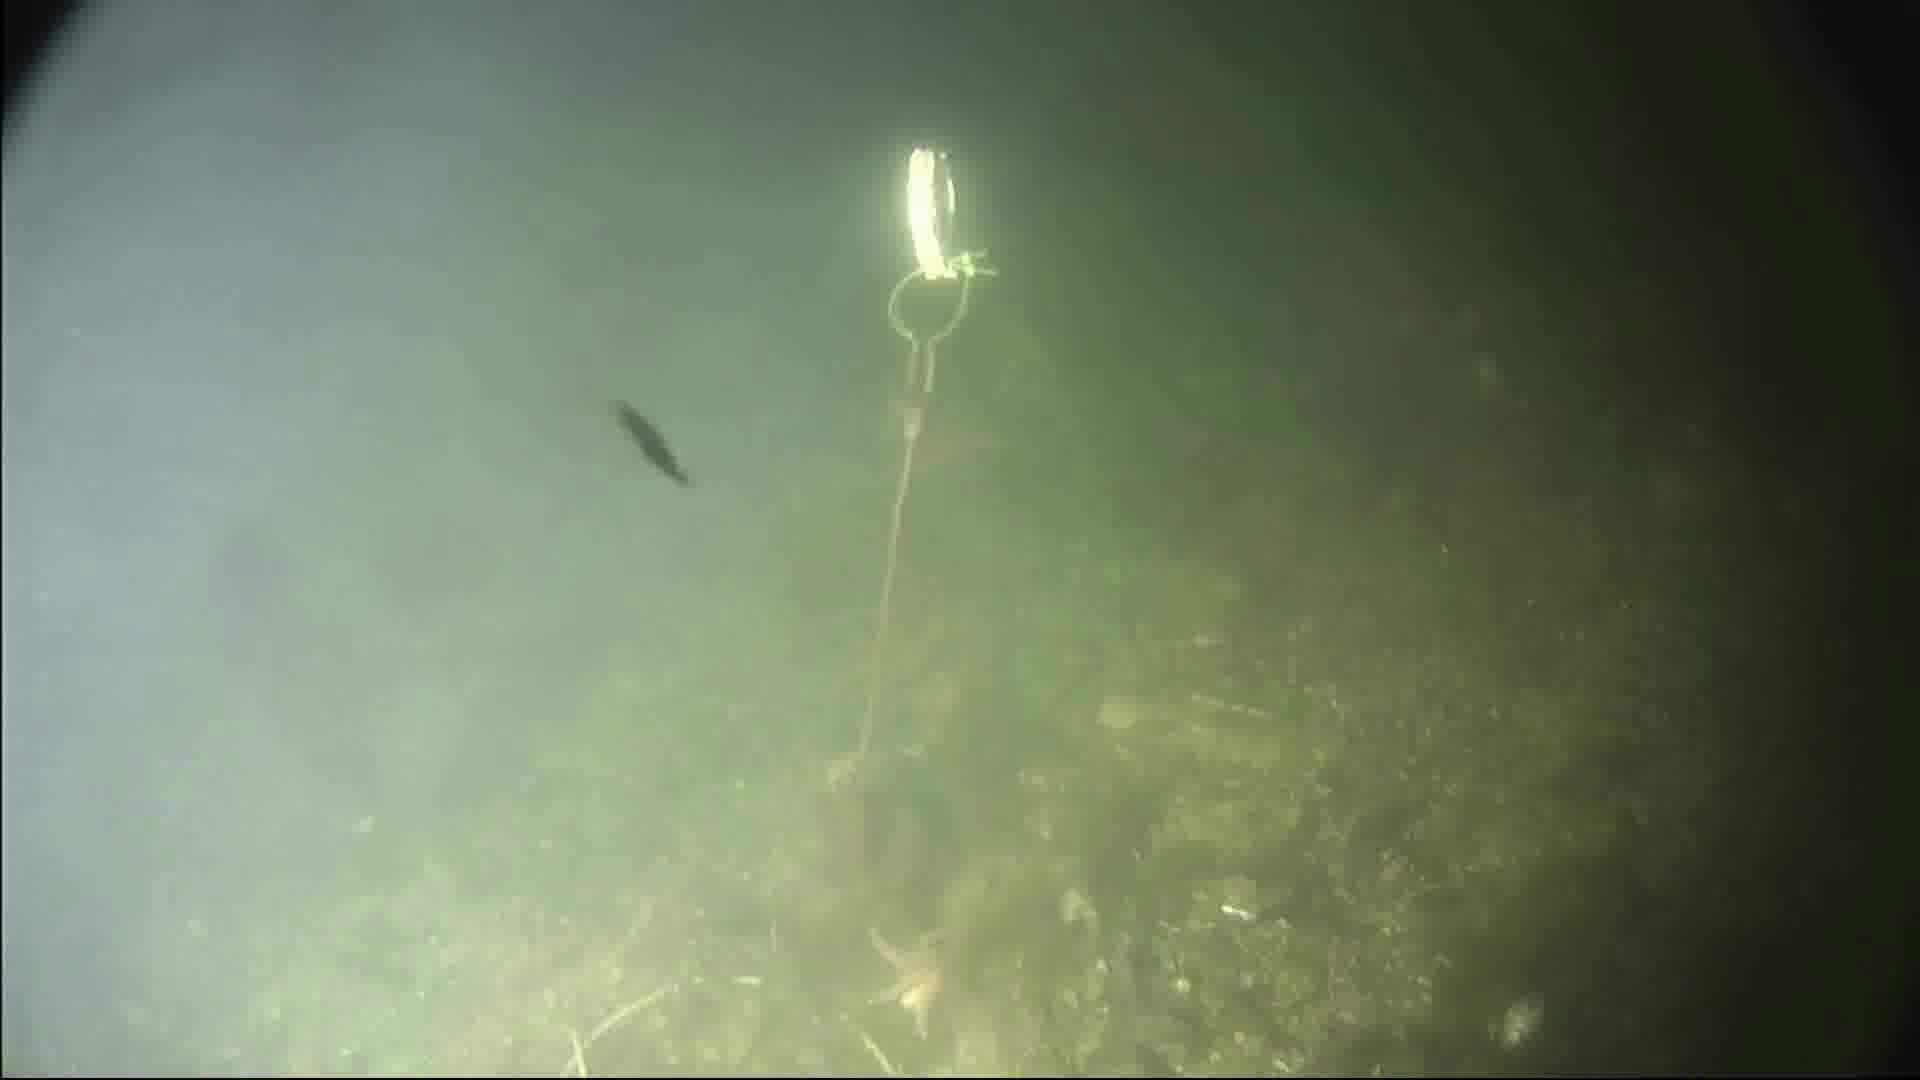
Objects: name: starfish
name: small_fish